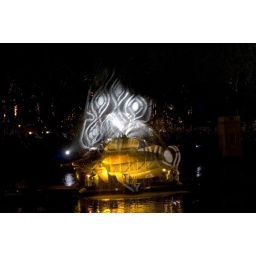
The Yarra river fish during the 2006 Commonwealth Games Opening ceremonies in Melbourne from Birramung Marr bridge.